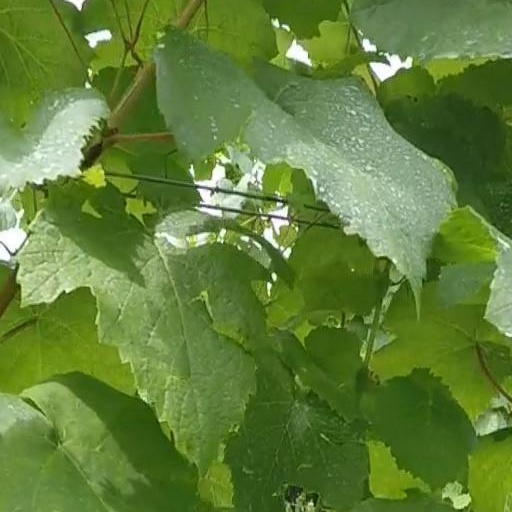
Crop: grape